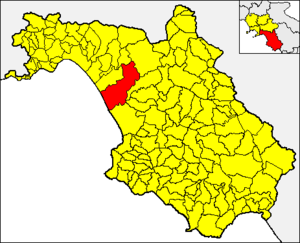
Eboli est une ville de la province de Salerne dans la région de la Campanie en Italie.